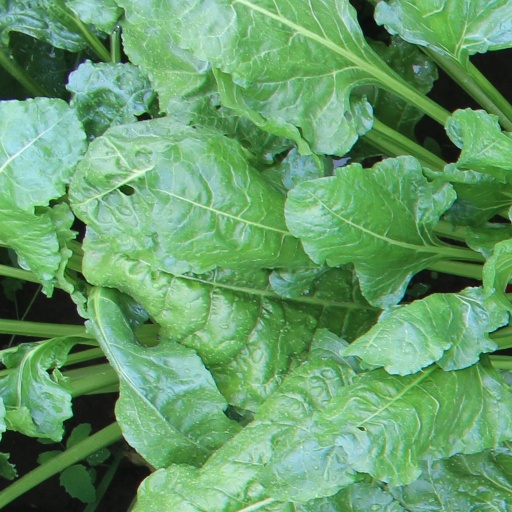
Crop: sugar beet